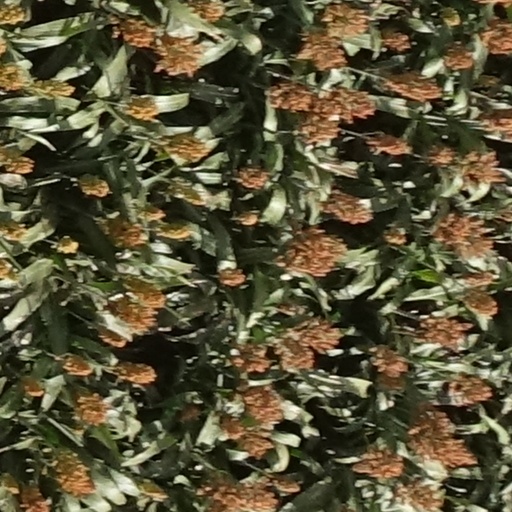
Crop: sorghum